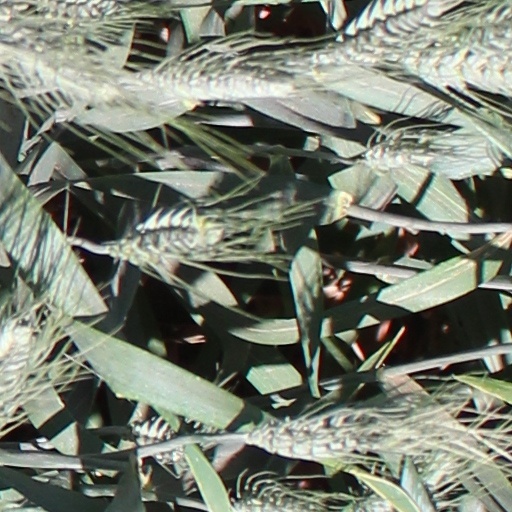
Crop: wheat